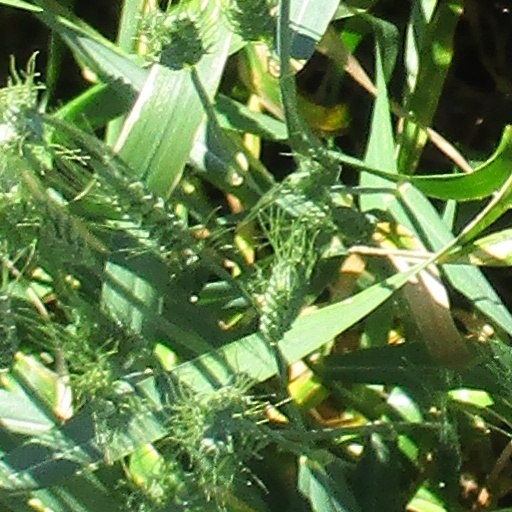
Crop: wheat